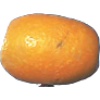
Label: Kumquats 1